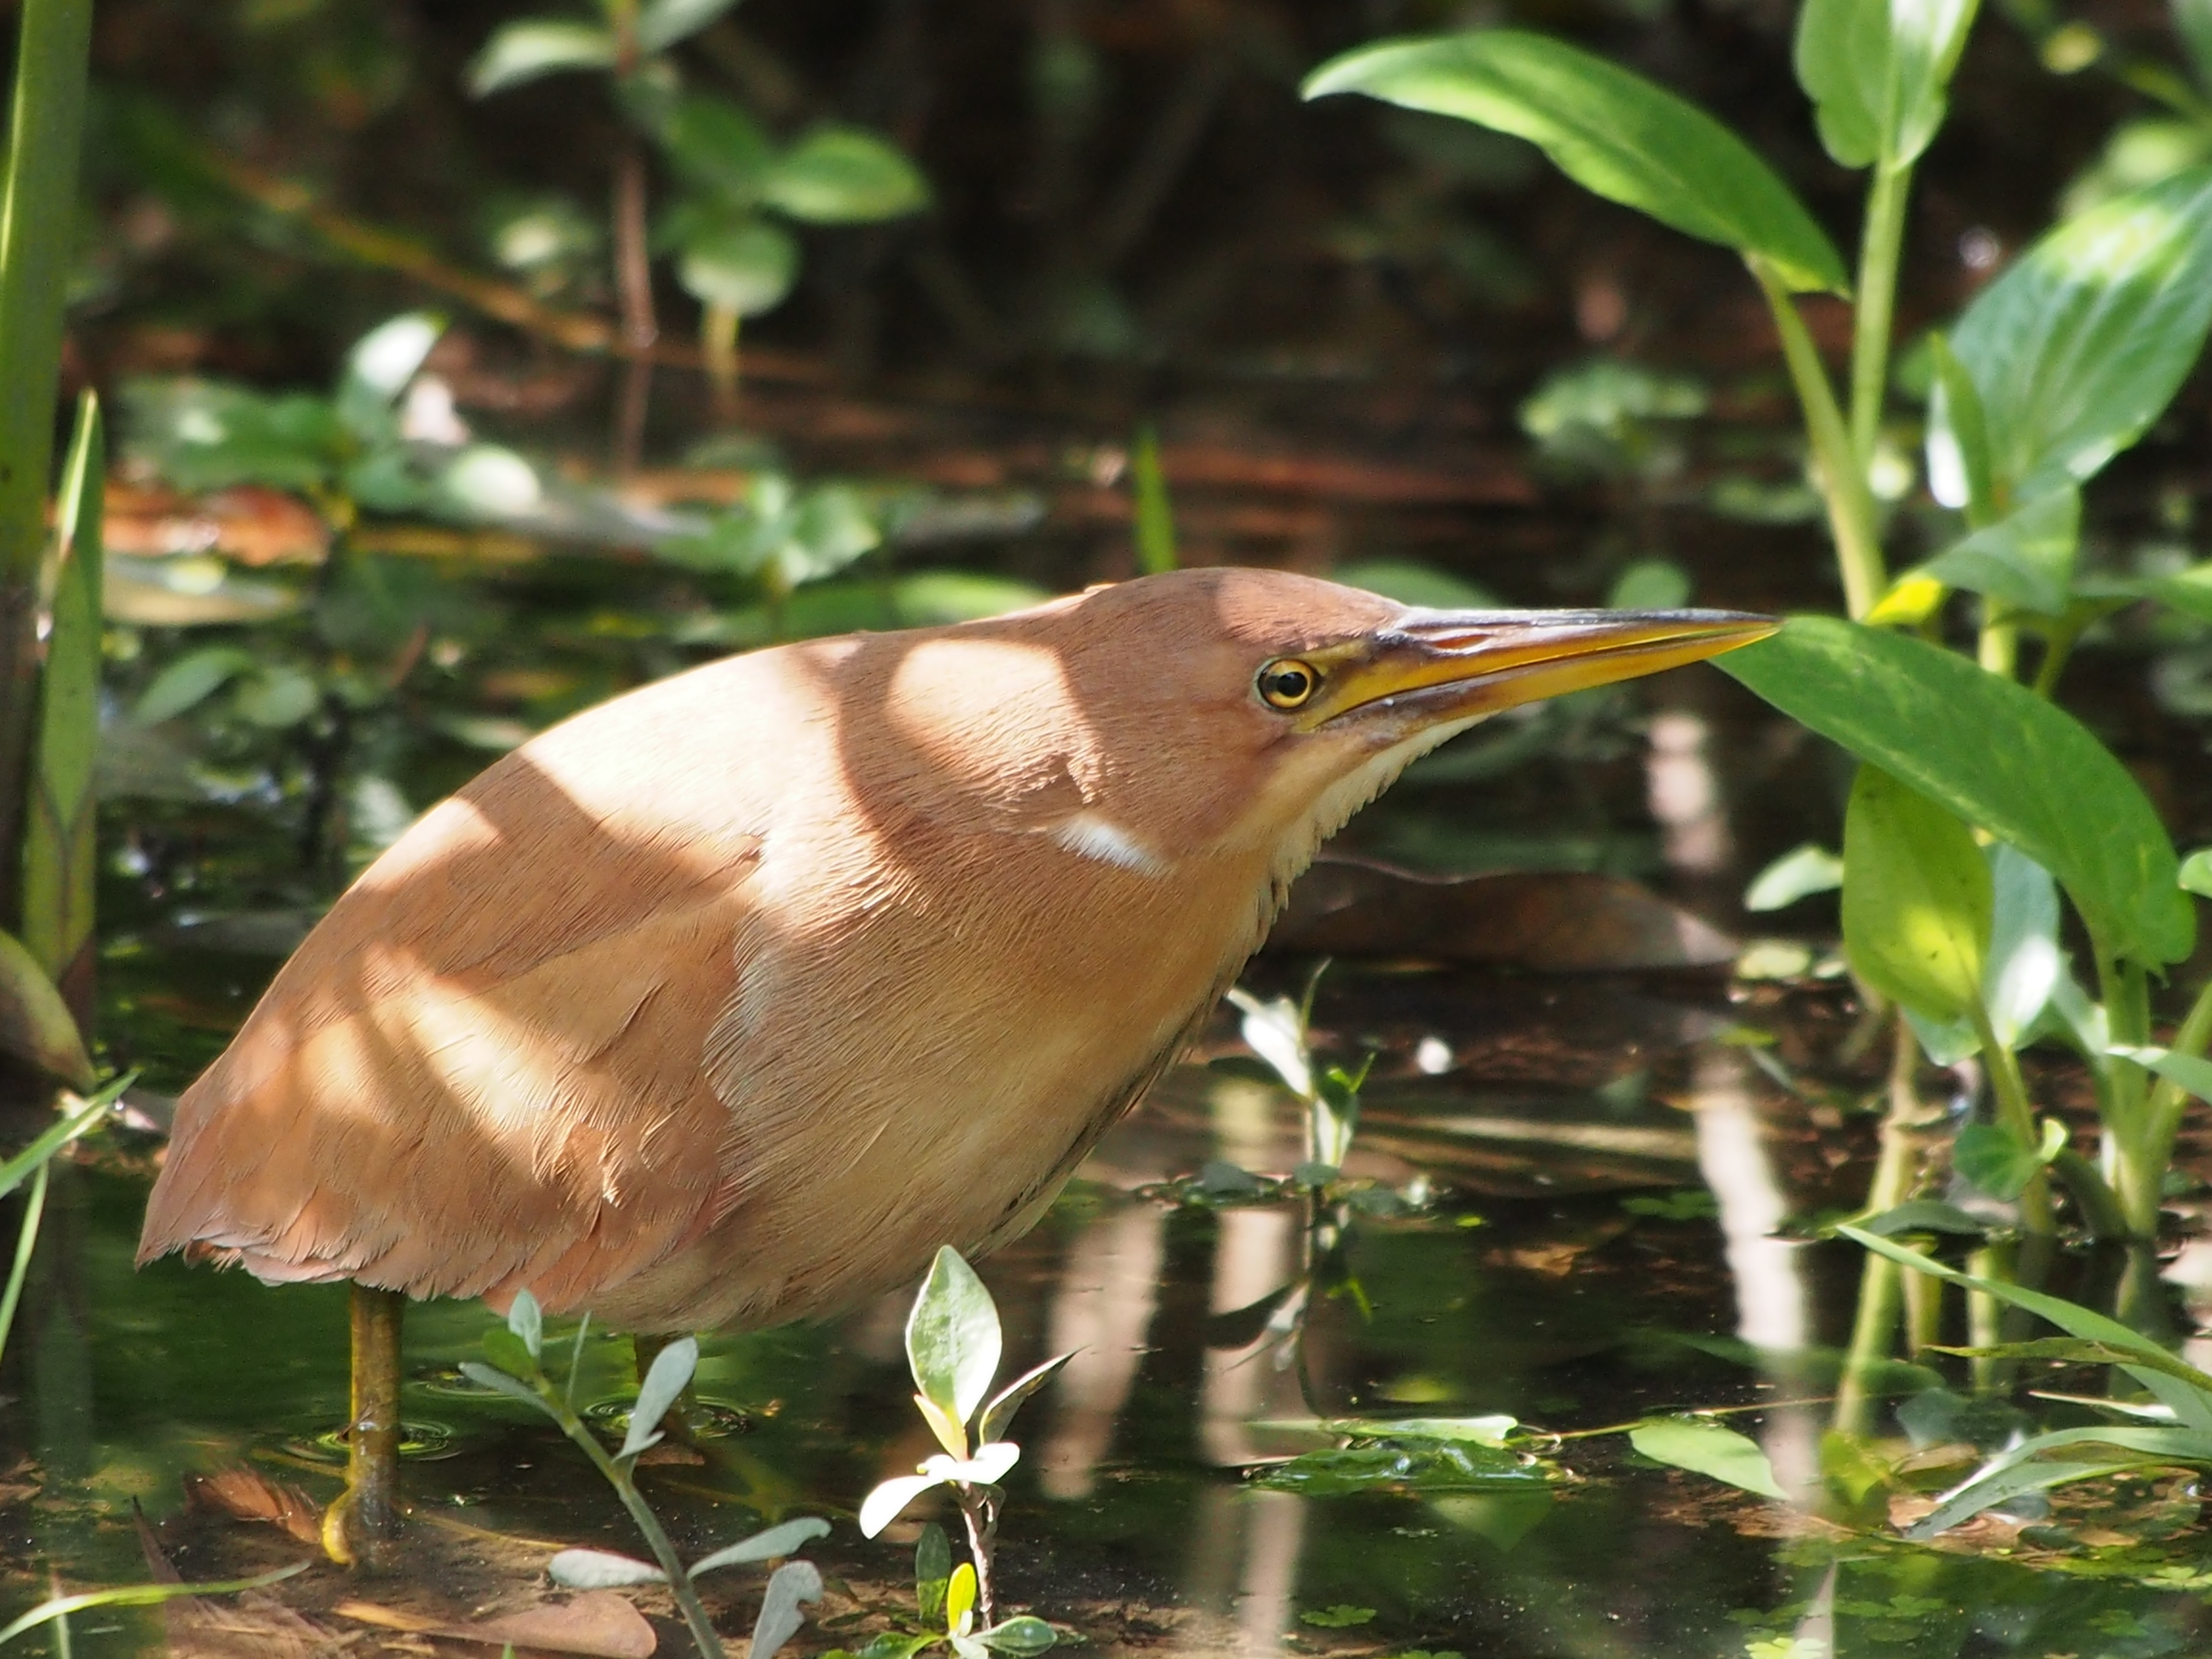
nature, bird, flower, wildlife, beak, fauna, vertebrate, botanical garden, heron, shorebird, wren, old world flycatcher, perching bird, nightingale, green heron, cinnamon bittern